Touchdown pass

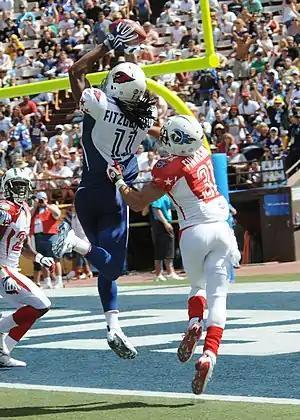
Arizona Cardinals wide receiver Larry Fitzgerald catches a touchdown pass in the 2009 Pro Bowl

In gridiron football, a touchdown pass is a pass thrown from the passer (usually the quarterback) to a receiver that results in a touchdown being scored. The pass can either be caught in the end zone itself, resulting in an immediate touchdown, or in the field of play, followed by the receiver carrying the ball into the endzone himself for the score. Either way, the quarterback is credited in his statistics with the touchdown pass.